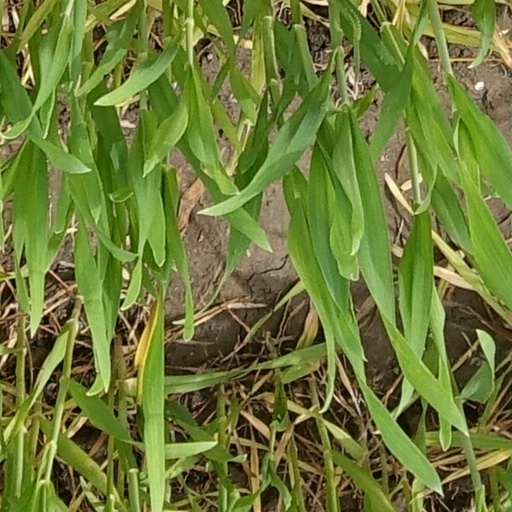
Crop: wheat